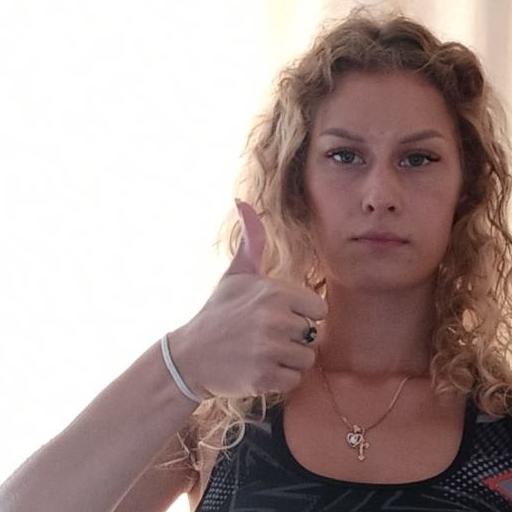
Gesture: like